Bertha Müller

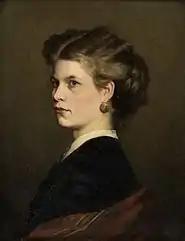
Bertha Müller; by her brother Leopold Carl Müller (1870s)

Bertha Mathilde Müller (28 October 1848, Vienna - 26 January 1937, Vienna) was an Austrian portrait painter.